Mississippi River

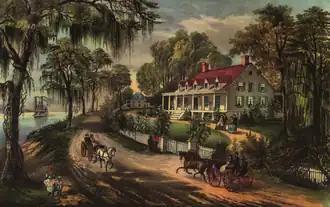
"A Home on the Mississippi" (1871)

Until the 1950s, there was no dam below Lock and Dam 26 at Alton, Illinois. Chain of Rocks Lock (Lock and Dam No. 27), which consists of a low-water dam and an canal, was added in 1953, just below the confluence with the Missouri River, primarily to bypass a series of rock ledges at St. Louis. It also serves to protect the St. Louis city water intakes during times of low water.